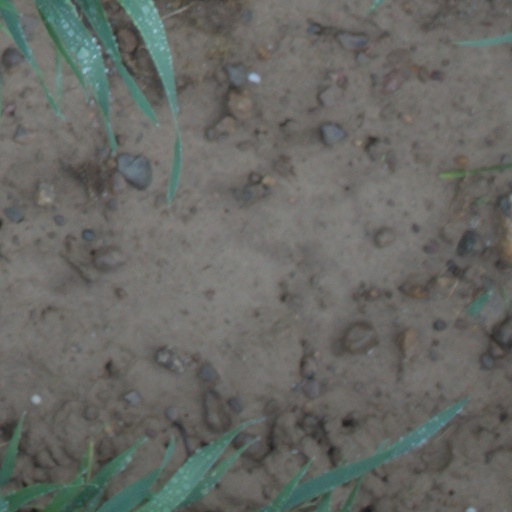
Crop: wheat